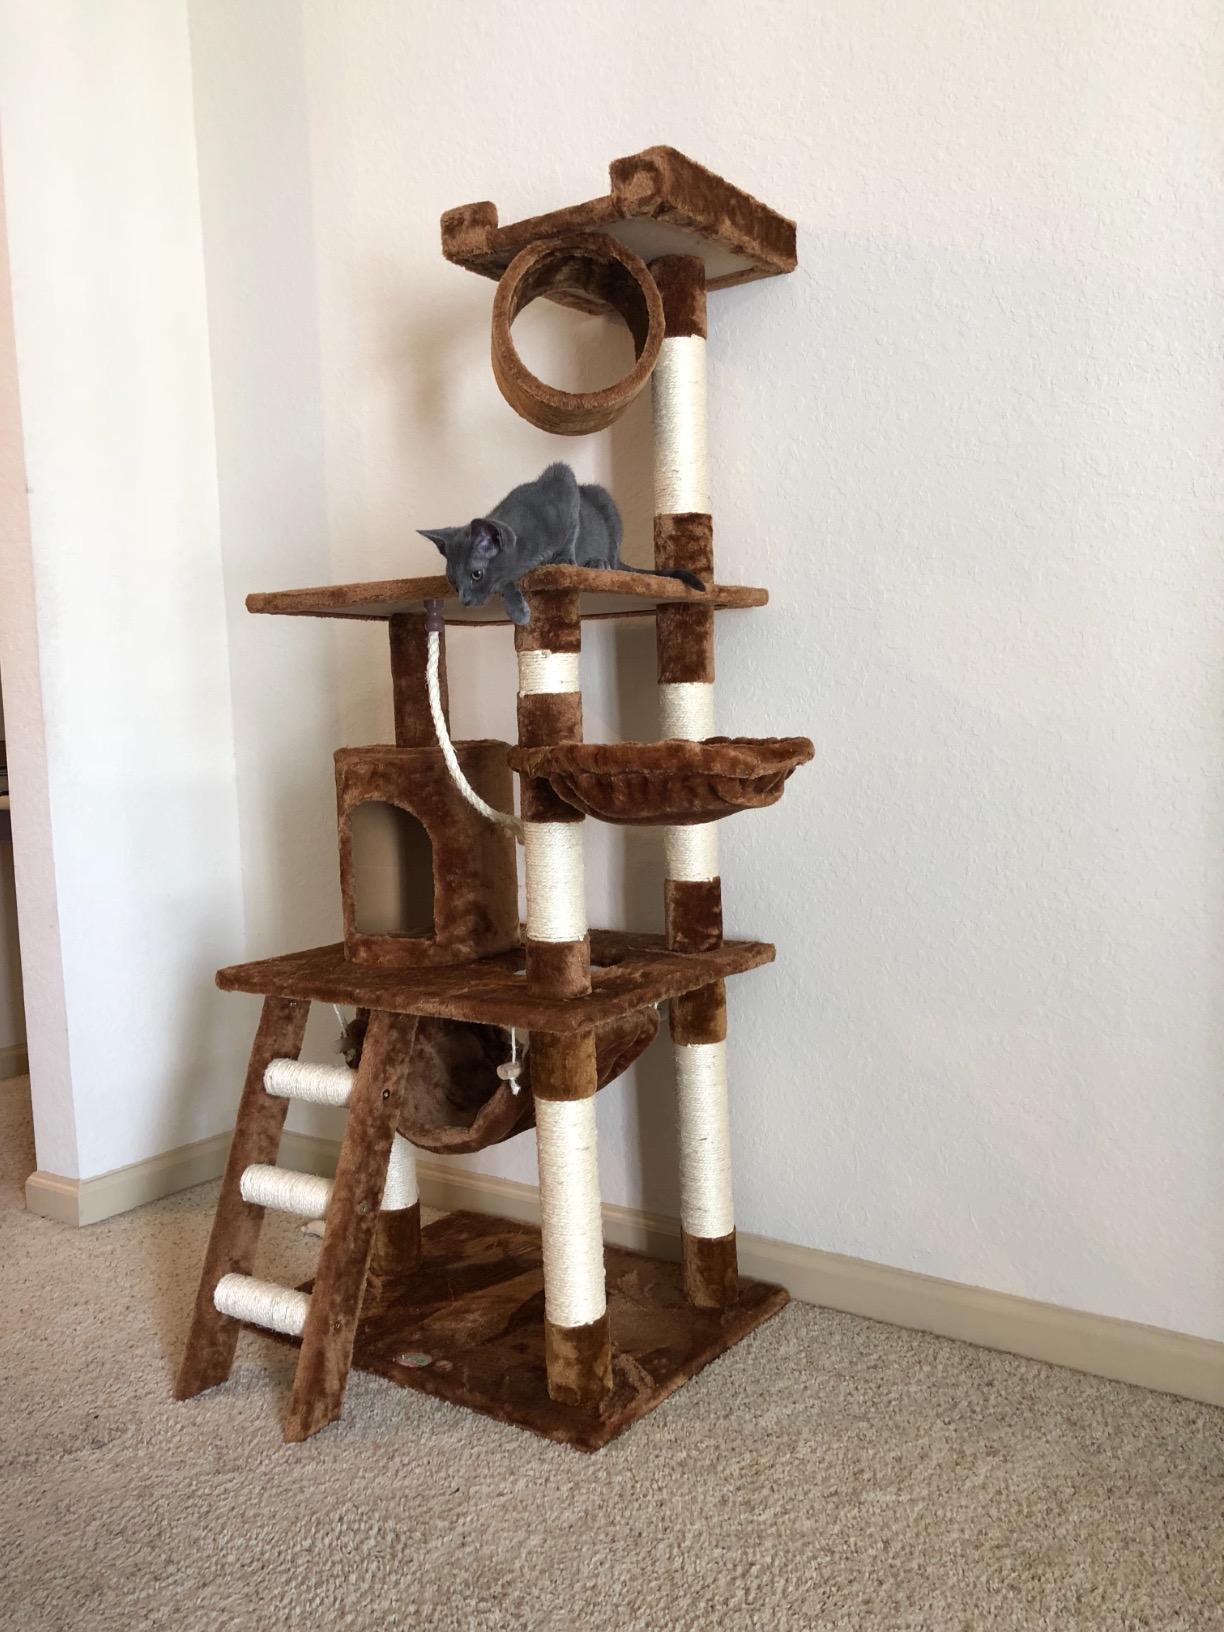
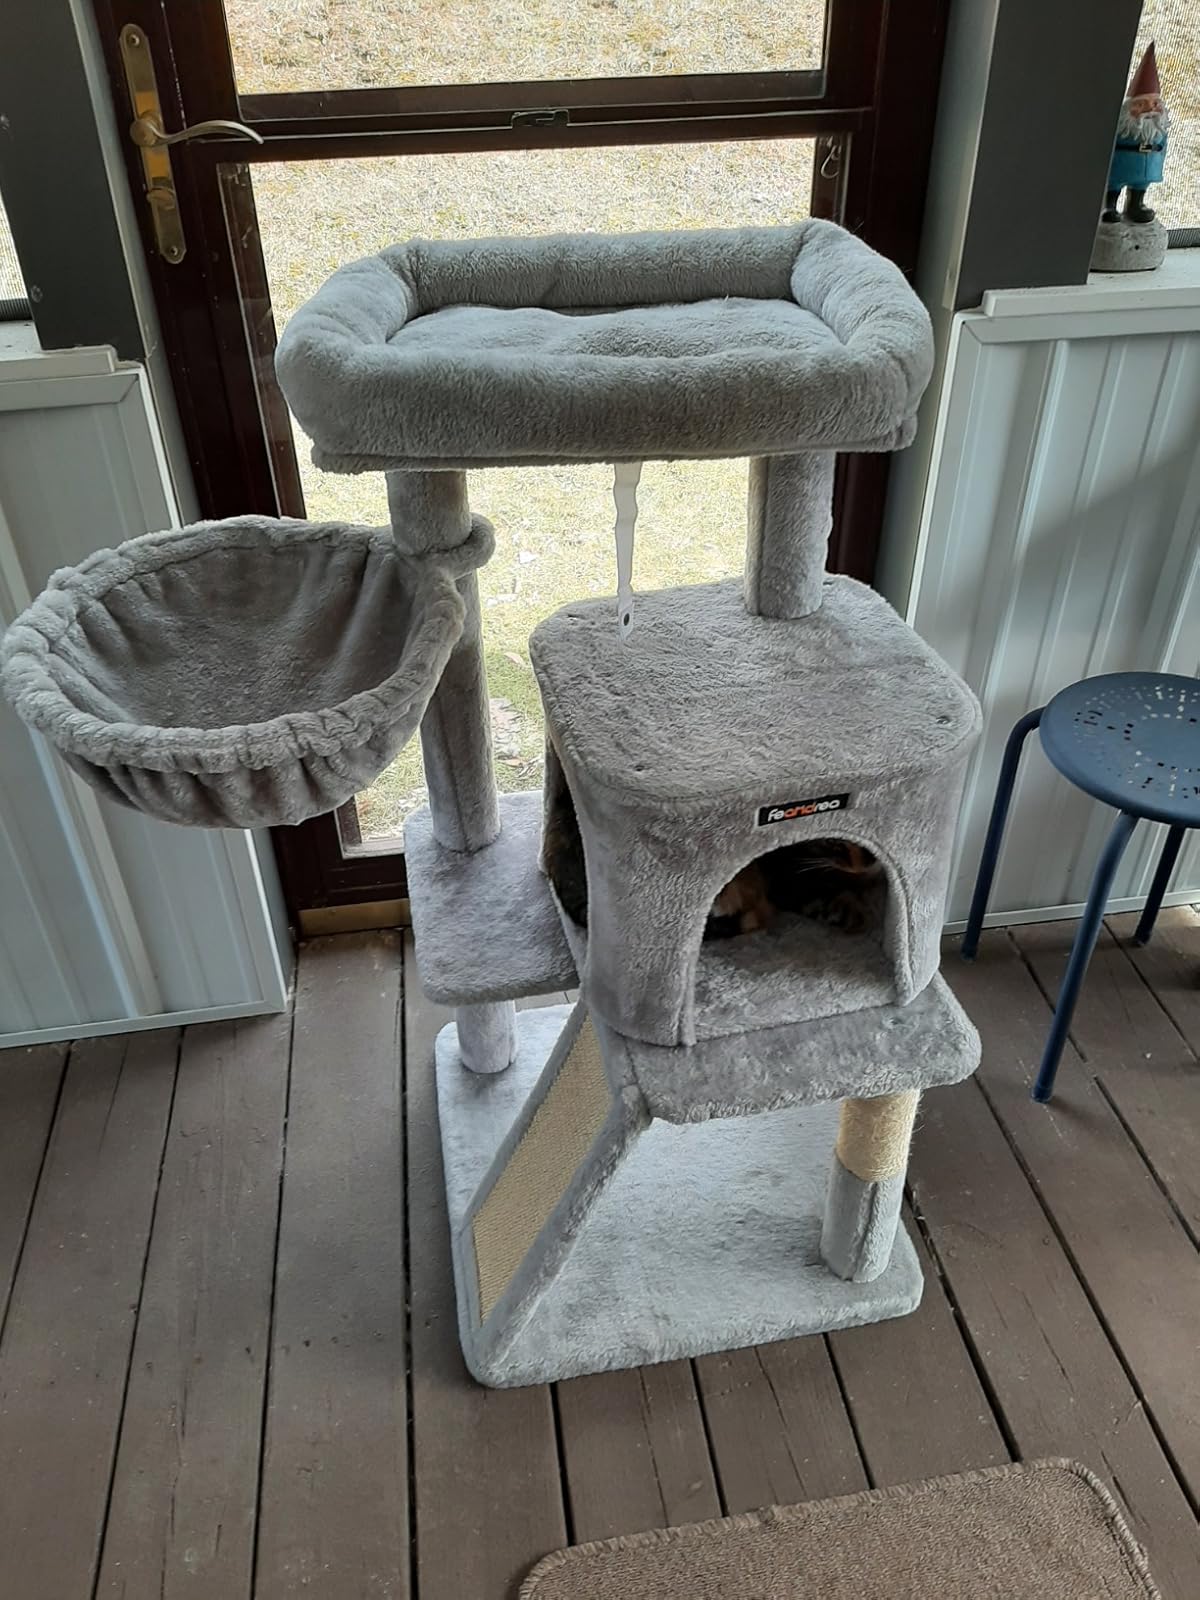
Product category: items_cat tree
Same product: no